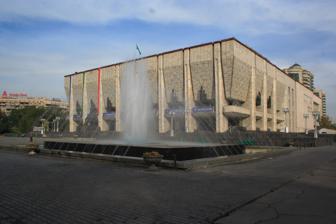
Building: Auezov Theater
Country: Kazakhstan
Year built: 1981
Theatre in Almaty, Kazakhstan For the metro station, see Auezov Theater (Almaty Metro) . Auezov Theater Kazakh : Мұхтар Әуезов атындағы театры, Muhtar Áýezov atyndaǵy teatry Russian : Театр имени Мухтара Ауэзова Full name Kazakh State Academic Drama Theater named after M.O. Auezov Address Almaty Kazakhstan Coordinates 43°14′29″N 76°55′4″E / 43.24139°N 76.91778°E / 43.24139; 76.91778 Owner Erkin Zhuasbek Capacity 756 seats Construction Opened 1926 in Kyzylorda 1928 in Almaty Renovated 2008 Reopened 1963, 1982 Rebuilt 1981 Website http://auezov-teatr.kz Auezov Theater with a full name of Kazakh State Academic Drama Theater named after M.O. Auezov is located on Kurmangazy Street in Almaty , Kazakhstan near the Esentai River . It holds a large 1,000-seat auditorium and a 250-seat experimental theater. The building's exterior and the interior are designed with regular lines on which the surfaces are decorated in traditional style. A series of uniform columns emphasize the main front and make it stand solemn and grand in contrast to the other buildings around it. A Mukhtar Auezov monument which was installed in 1980, located in front of the theater, shows figure resembling Auezov sitting in an armchair as if immersed in his thoughts. He was a writer of prose and is most known for The Path of Abai - a book tracing the rise of fame and popularity of Abay . The theater is located near the Circus and the Wedding Palace . The theater’s plays are in classical and modern style productions in the Kazakh language in which translation into Russian is provided. Theater works all year round with performances beginning around 6:30pm. A metro station , is also located in front of the theater for which makes it possible to arrive to the location by using a metro. History It was established in late 1925 in city of Kyzylorda , then the capital of Kazakh SSR . The theater opened on January 13, 1926 with a play "Sakina Altyn" ("Golden Ring") by Koshka Kemengerov staged by Seraly Kozhamkulov and a large concert ensemble. In 1928, after the transfer of the capital to Almaty , the theater was also moved there. In 1937, the theater was awarded the title of Academy Building. The theater is rooted in the works of masters and amateurs of folk art such as Amre Kashaubaev , Kurmanbek Dzhandarbekov , Kozhamkulov Seraly, Kalibek Kuanyshpaev, Yelyubay Umurzakov, Isa Baizakov, Kanabek Baiseitov, K. Bader, Munaitpasov K., J. Shanin, F. Ashkeeva, Z. Atabaeva, Shabana Baizakov. During the early years of the theater, the directors who were nominated for the actor's seat were Shanin, Kozhamkulov, and Dzhandarbekov. The first play was created by the following writers: Auezov, Seifullin, Myleene. Early performances created in this theater reflected the establishment of Soviet power. Early plays include the "Red Falcons" by Seifullin , "Zarlyk" by Uspanov and Uteulin; as well as performances about life in the old village. Pre-revolutionary life of the Kazakh people was interpreted in plays such as "Karakoz", "Baybishe - Current", directed by Auezov, "Wedding", "Sly Mullah" by Maylin, "Malkambay" by Erdanaev, as well as "Torsykbay", "Aidarbek", "Arkalyk Batyr" created by Shanin. In the 1930s, the theater attracted professional Russian directors including M.Nasonov, I.Hog, M.Sokolovsky, and artist K. Khodzhikov, who proceeded to set up challenging dramatic works such as «Night peals» by Auezov, «Amangeldy» by Mailin and Musrepov. In 1941-45 during World War II . The basis of the acts of performances devoted to the heroic struggle of the Soviet people: "In the hour of trial" by Auezov, "Guards of honor" by Auezov and Abishev and "Sir-Ahan - Ak Tokta" by Musrepov, " Taming of the Shrew " by Shakespeare . In 1961 as a tribute to Auezov who died that year, the theater was renamed after him, and was given the title of Drama Theater. From 1963 until 1982, the theater was located in a new building with 800 seats in the Komintern Square, facing the A. Imanov park, located in then Communist, now Abylaikhan street. In 1982, the theater was moved to its current and permanent place, in a new, solemn building in the center of Almaty. The room was fully equipped with the necessary shops and the most modern facilities. There were two rooms, a large hall with 756 seats and a small little room with 276 seats in the theater. The most significant plays from the end of World War II until the 1980s were "Friendship and love", "Career and Conscience" by Abishev, "Millionaire" by Mustafin, "Yesterday and Today", "Hard Fate" by Khusainov, "One tree - not the forest" by Tazhibaev, "cub under a cap", "Matchmaker arrived" "In a foreign country," by Mukhamedzhanov, "Saule", "Buran" by Akhtanov, "The Heart of the poet" by Shashkin, "Unquenchable fire" by Kabdolov, "Ascent of Mount Fuji" by Aitmatov, Mukhamedzhanov and many others. In 2006 the theater was closed for renovation. Modern lighting, sound equipment, air conditioning and heating system were installed. The reconstruction lasted for almost three years, and the theater reopened its doors in December 2008. Theater Museum The Theater Museum is located on the 4th floor of the theater building. As of 2021, the museum fund is about 200 thousand exhibits. The fund contains photographs, posters, programs, biographies of theater artists, their personal materials, manuscripts, gifts from the 30s to the present day. In addition, the museum has a large collection of portraits, the first stage costumes that have been worn in many performances since the 30s. Exhibitions from the fund of the Theater Museum are shown in such large cities as Astana, Kostanay, Taldykorgan. On the basis of the archive a book album on the history of theater has been published. References